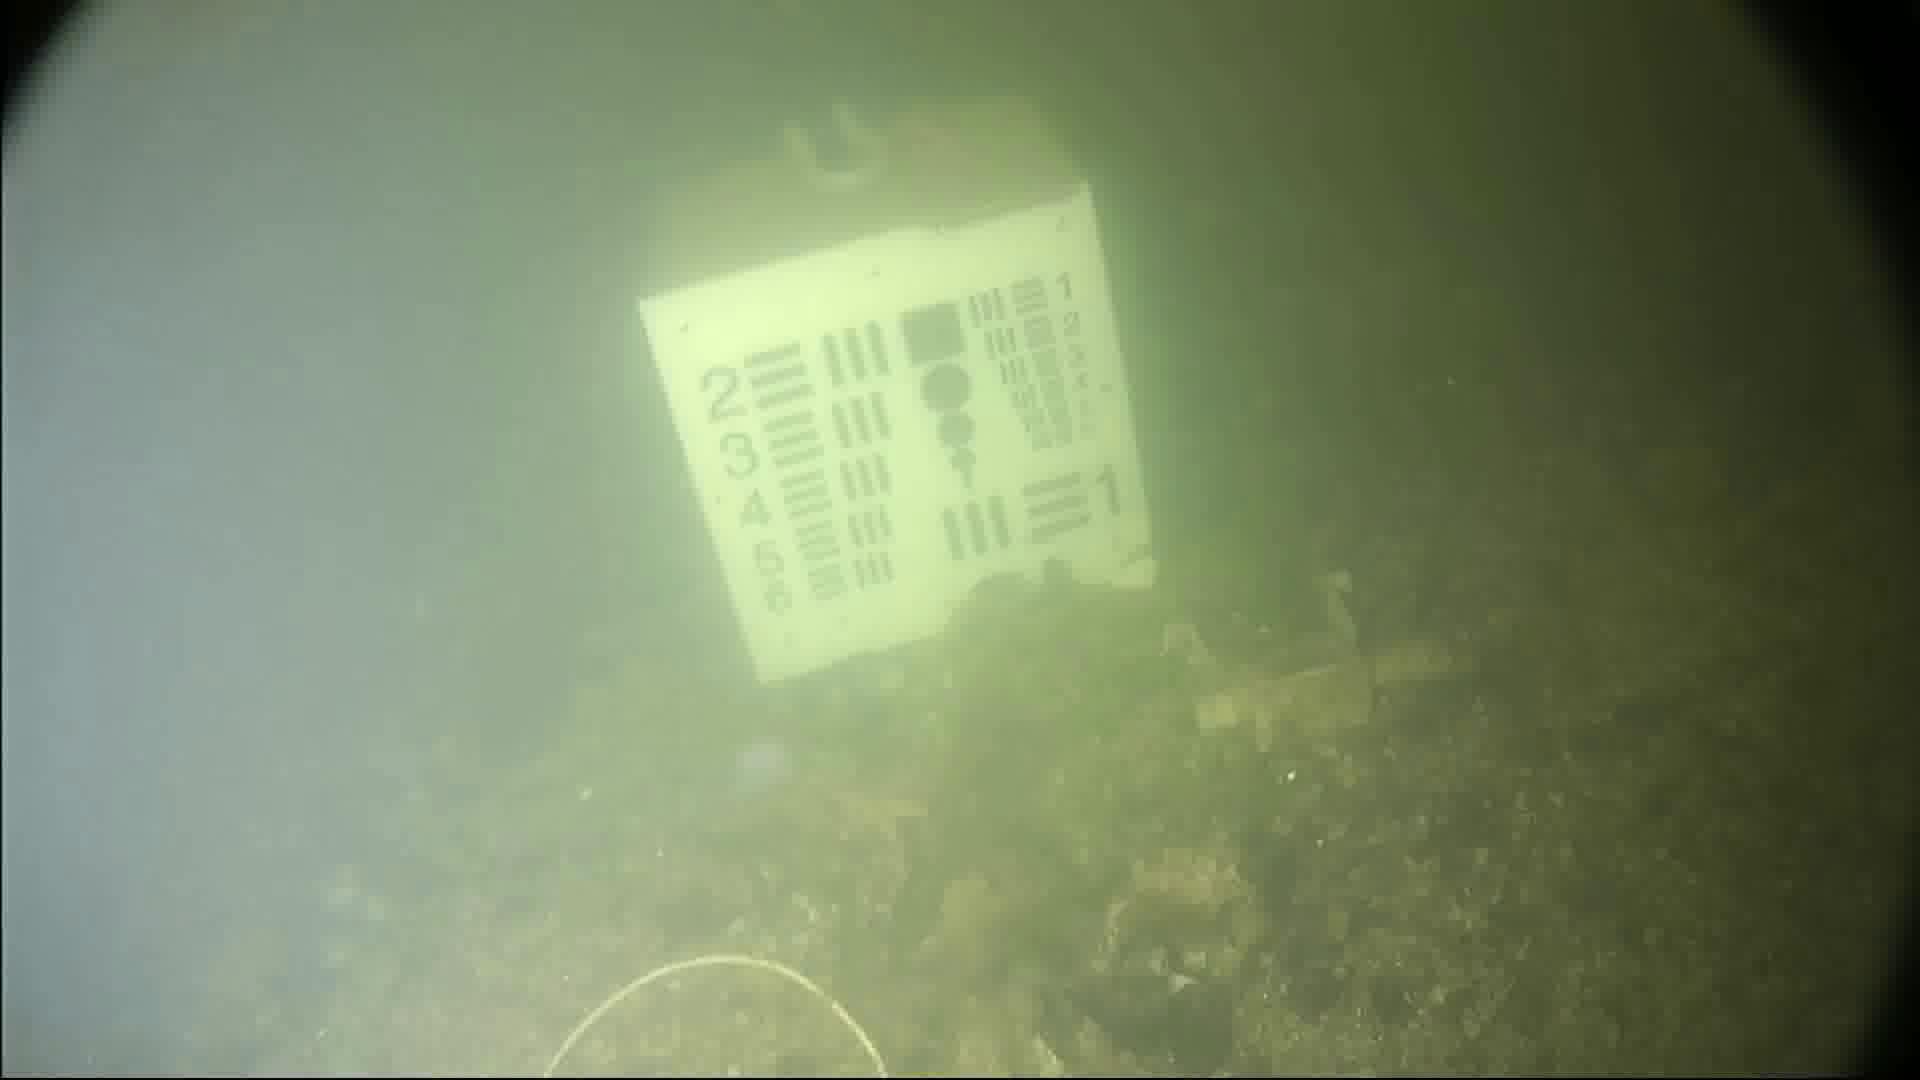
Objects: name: starfish
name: jellyfish